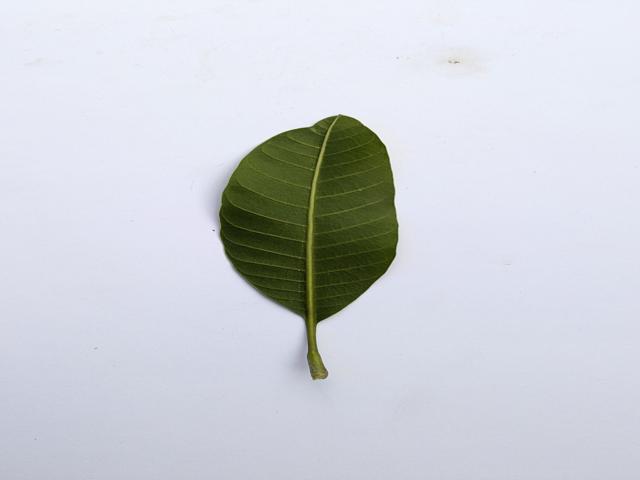
Mango leaf variety: Banana